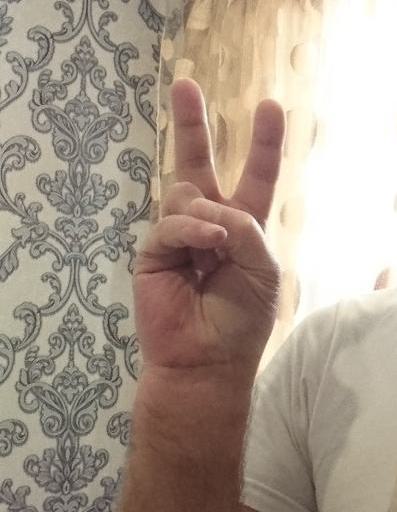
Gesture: peace